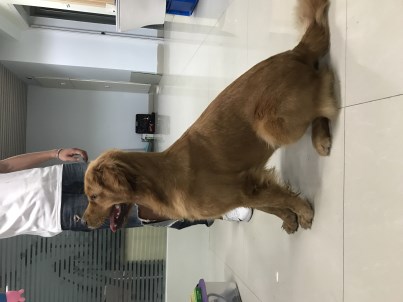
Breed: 5355-n000126-golden_retriever